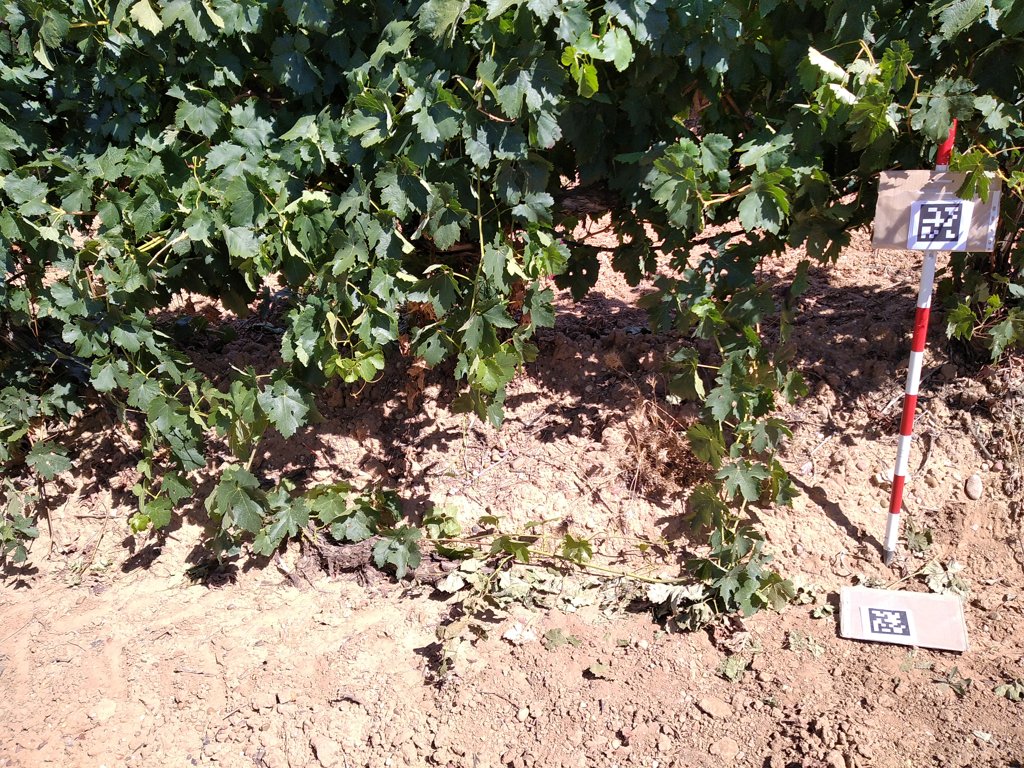
Berries visible: 0
Grape clusters: 0